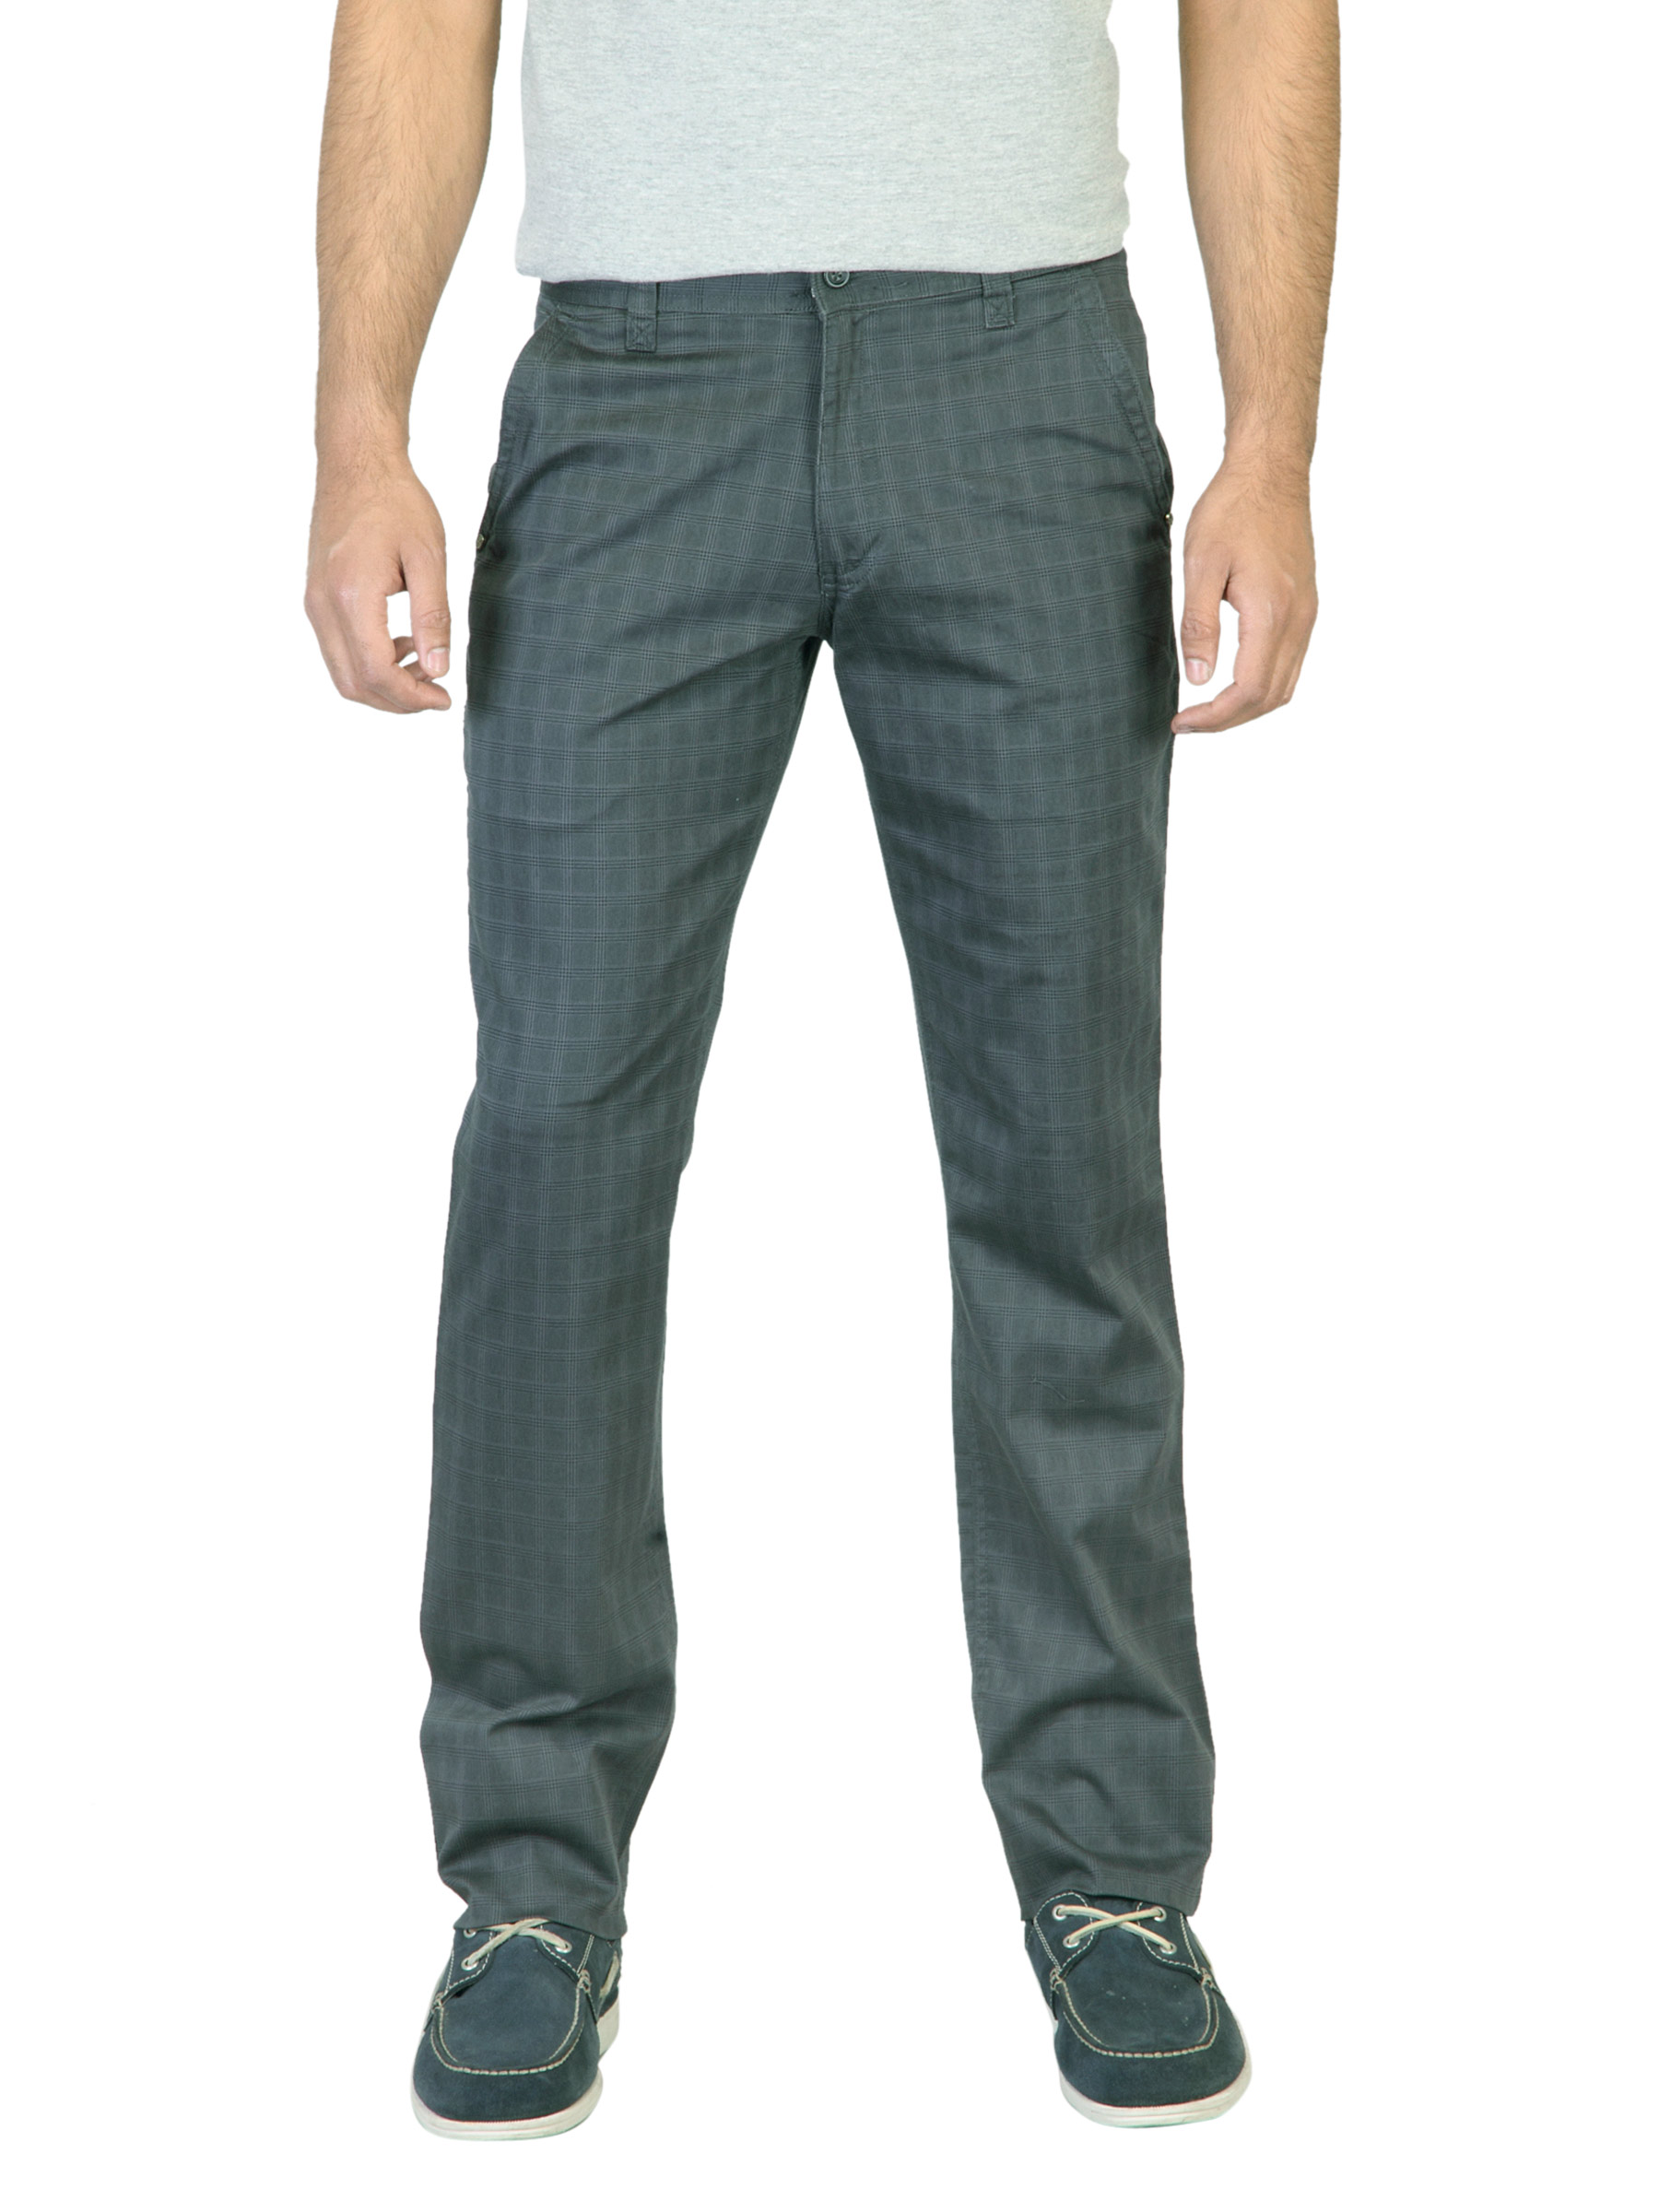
Scullers Men Check Grey Trousers
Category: Apparel / Bottomwear / Trousers
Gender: Men
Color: Grey
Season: Summer 2012
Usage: Casual